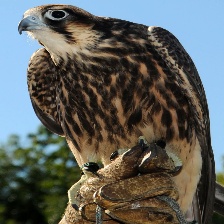
Species: PEREGRINE FALCON
Scientific name: FALCO PEREGRINUS